First Chilean Navy Squadron

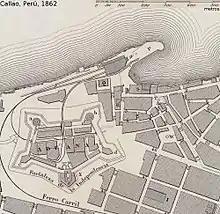
The fortress of Callao protected the Spanish ships.

Under command of Lord Cochrane, the majority of the officers and sailors in the new Chilean Navy were from Britain.